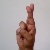
The image shows a hand gesture representing the letter 'R' in Indian Sign Language.